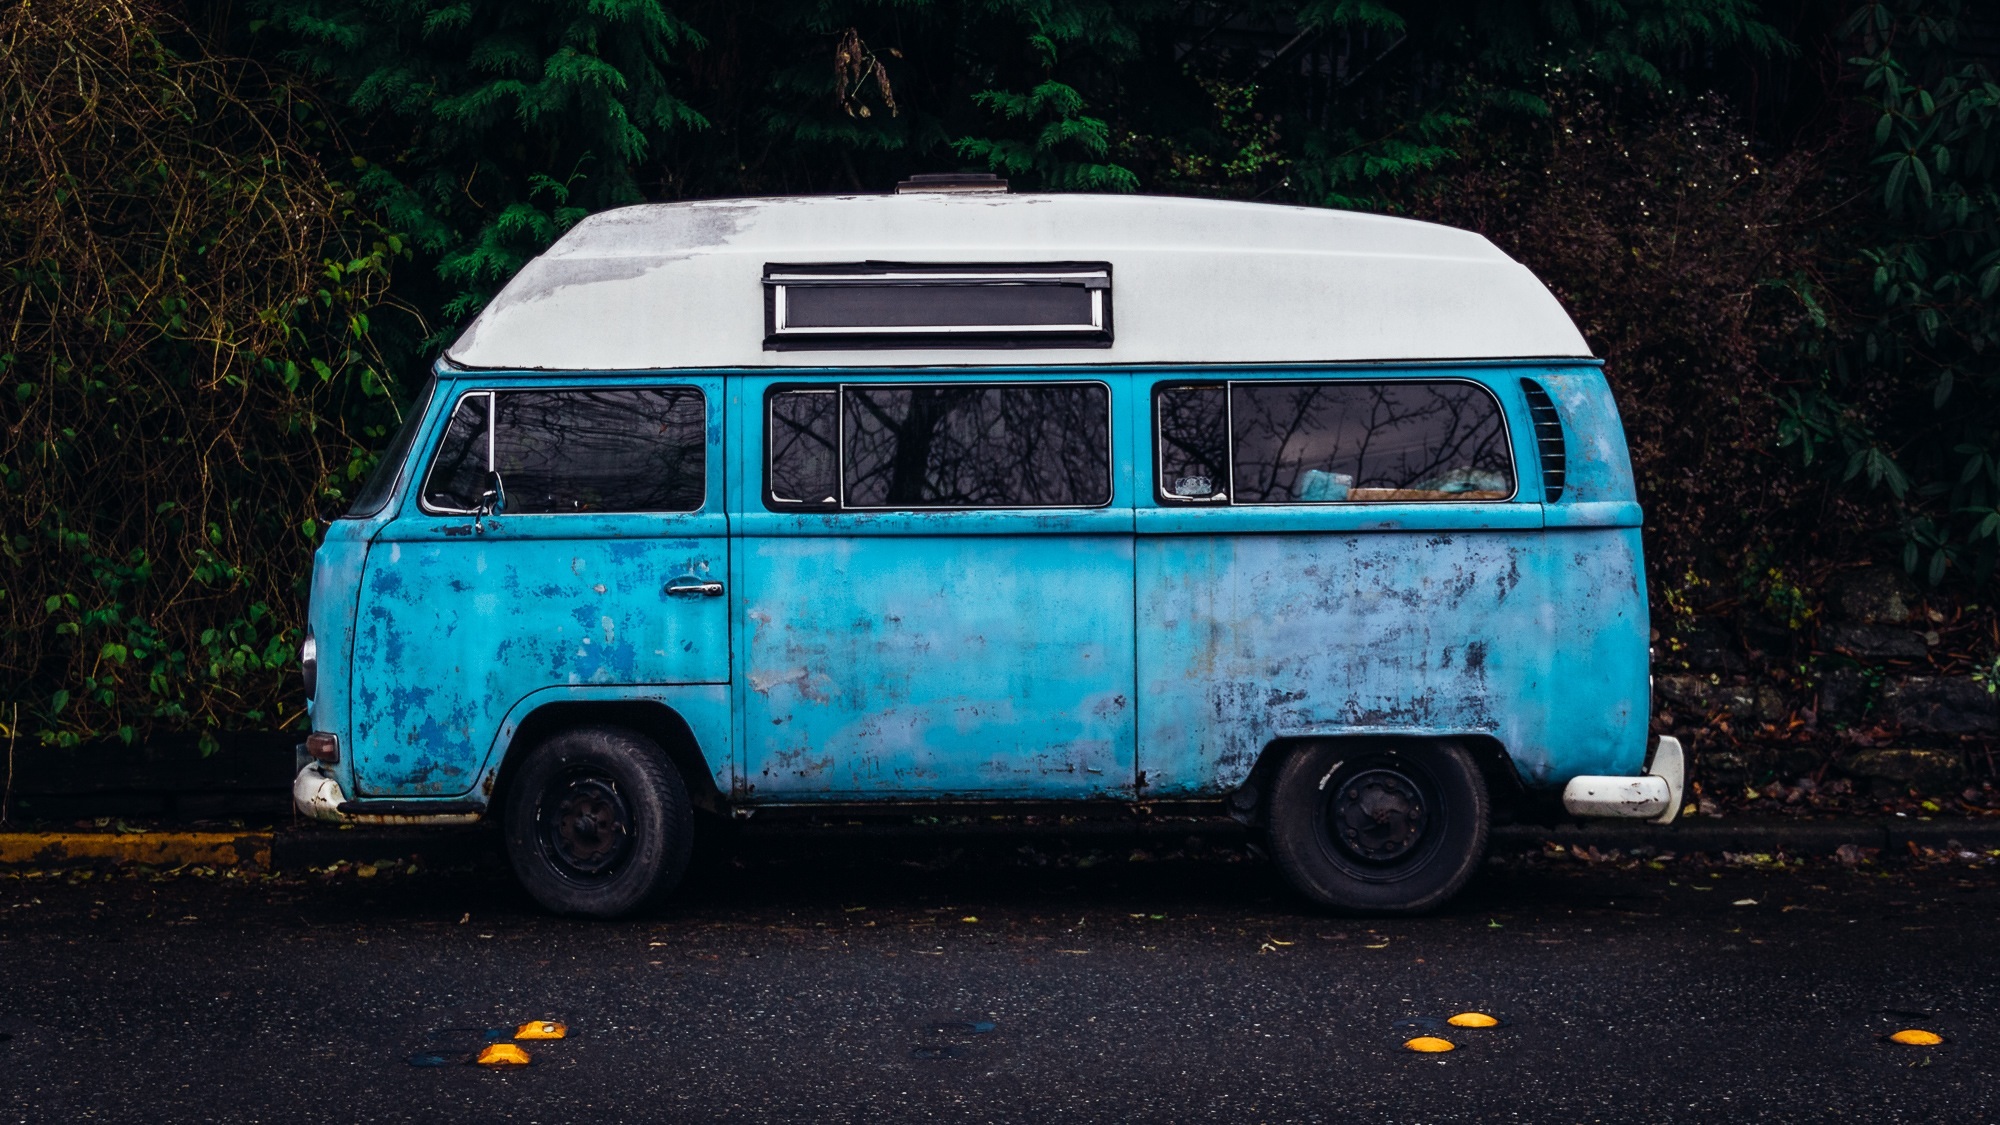
car, vintage, automobile, volkswagen, van, old, travel, transportation, vehicle, small, blue, automotive, weathered, bus, oldschool, icon, minibus, antique car, land vehicle, volkswagen type 2, automobile make, hippy van